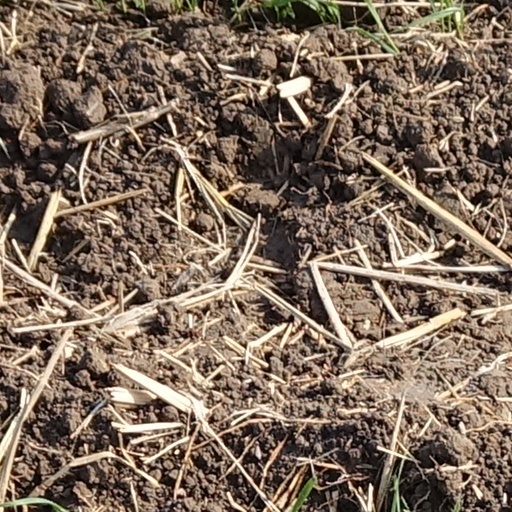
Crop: wheat